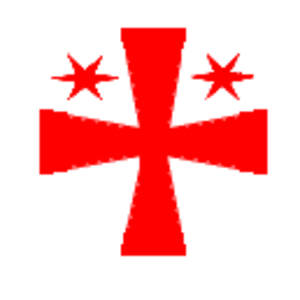
L'Ordre des Chevaliers de la Mère de Dieu, de son nom latin Ordo Militiae Mariae Gloriosae est un ordre de chevalerie italien du XIIIᵉ au XVIᵉ siècle.